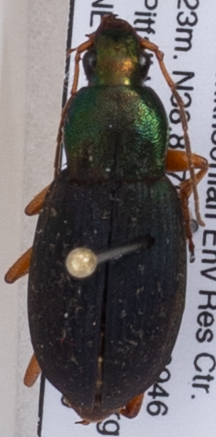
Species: Chlaenius aestivus
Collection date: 2018-08-09
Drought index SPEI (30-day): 2.09
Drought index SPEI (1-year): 0.968
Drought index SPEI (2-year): -0.004